The Princess Diaries (film)

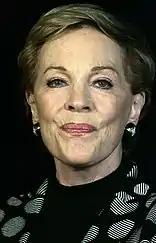

Julie Andrews, who had been semi-retired from acting at the time, was cast as Clarisse Renaldi. Marshall personally invited Andrews to discuss the film with him; she identified the director as "the hook" that ultimately convinced her to accept the role, having already been a fan of his work. She accepted solely based on her conversations with Marshall without reading the script. Although Sophia Loren is rumored to have been offered the part, Marshall insists that Andrews was the first and only actor he considered, having been a fan of hers since Broadway's "My Fair Lady" (1956). Known for portraying nobility throughout her career, Andrews incorporated knowledge she had acquired about European royalty and Britain's royal family into her performance; Elizabeth II herself had knighted Andrews a Dame of the British Empire one year prior. Marshall allowed Andrews significant creative freedom over Clarisse's portrayal. Cabot was initially wary of Andrews's casting, fearing the actress was too kind to play such a stern character, but ultimately felt her portrayal possessed the necessary combination of regality and grandmotherly warmth. Andrews also used the opportunity to mentor Hathaway, although she maintains that the younger actress required very little training due to her natural instincts. "The Princess Diaries" was Andrews's first Disney film since "Mary Poppins" (1964), 37 years prior.